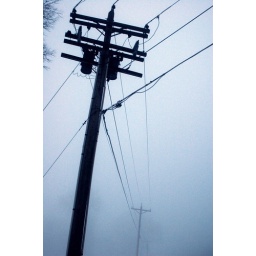
near ryan's parents' house at lake okoboji. xmas 2008.